The Whole Nine Yards (film)

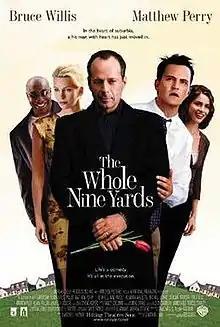
Theatrical release poster

The Whole Nine Yards is a 2000 American crime comedy film directed by Jonathan Lynn. It was written by Mitchell Kapner and stars Bruce Willis, Matthew Perry, Amanda Peet, Michael Clarke Duncan, and Natasha Henstridge. Its story follows a mild-mannered dentist as he travels to Chicago to inform a mob boss about the whereabouts of his new neighbor, a former hitman with a price on his head.